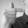
ASL letter: T